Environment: real
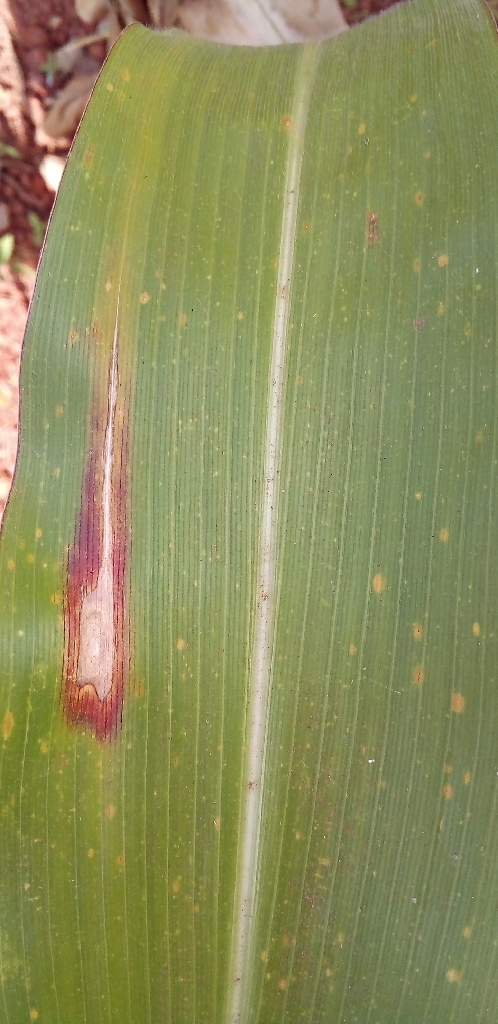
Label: northern_corn_leaf_blight